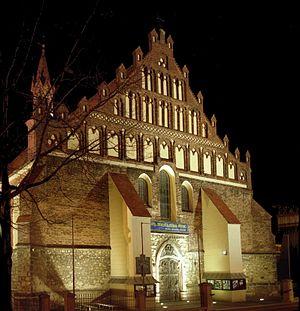
L'église Saint-Nicolas de Bochnia